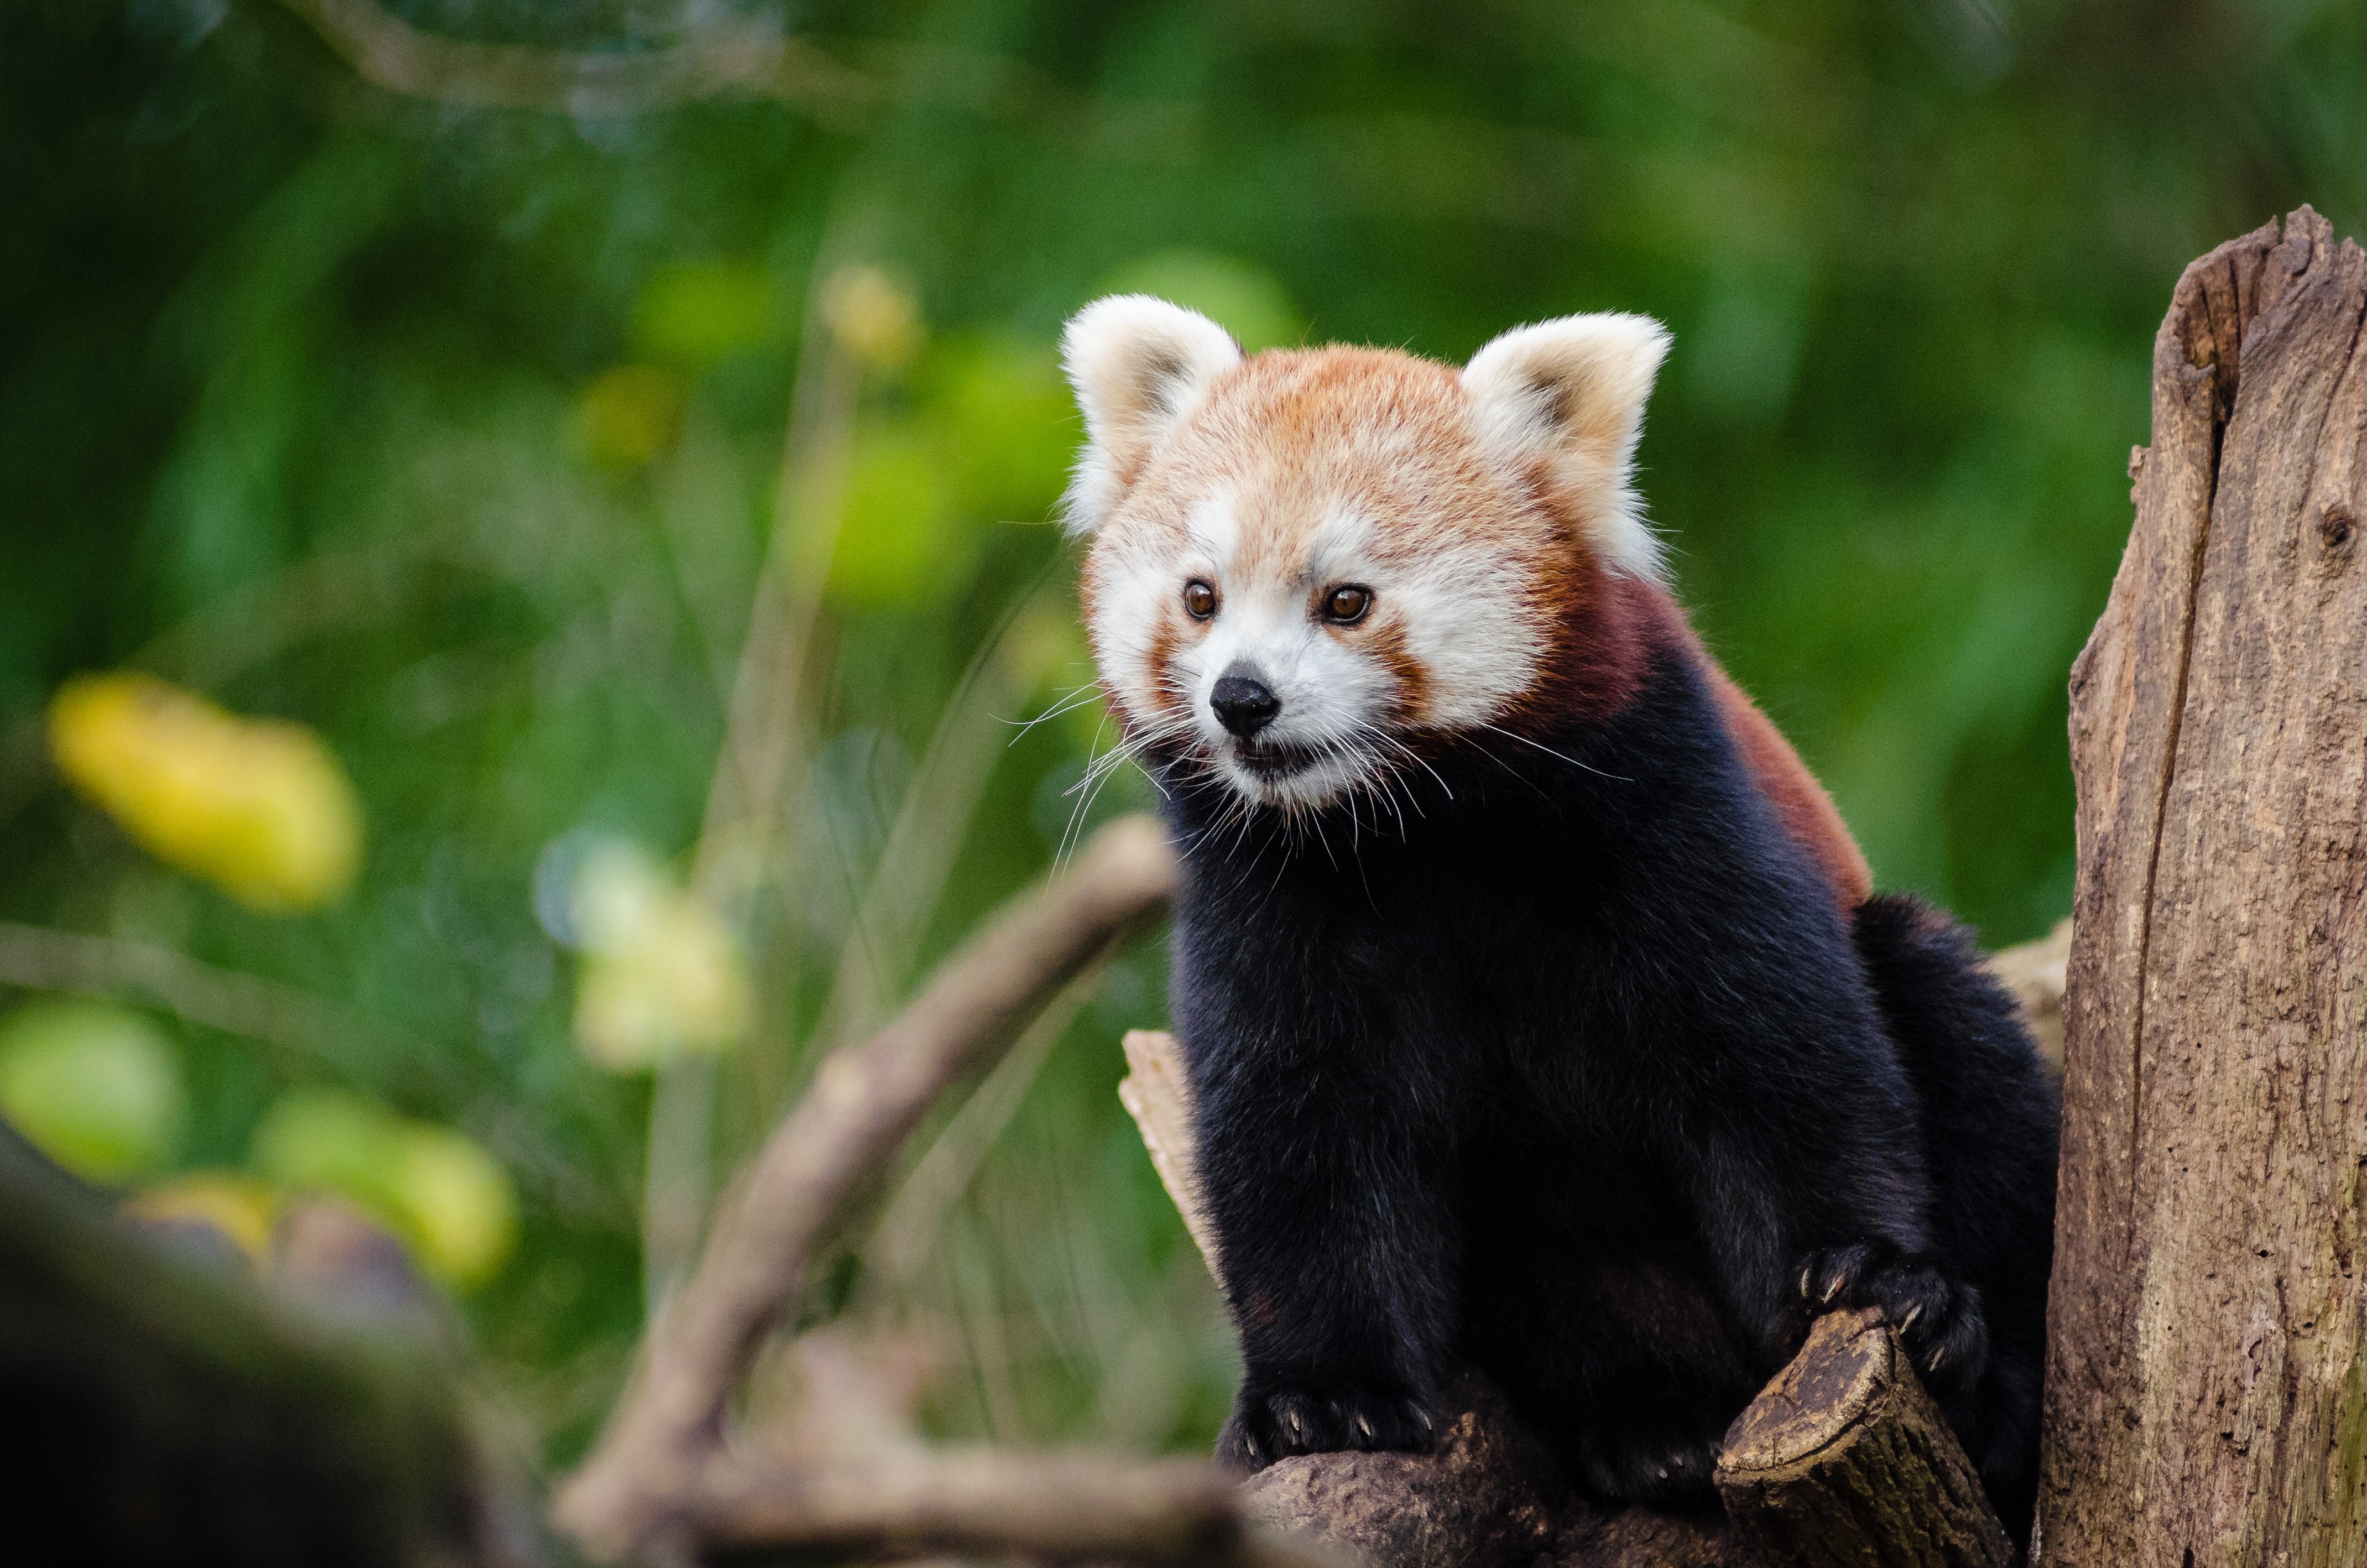
tree, nature, animal, cute, bear, wildlife, mammal, fauna, red panda, whiskers, vertebrate